Louisiana (New France)

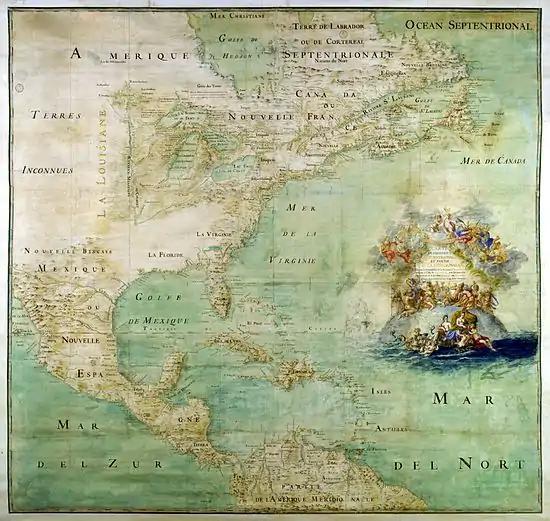
Map of North America during the 17th century

If the leaders of "Ancien Régime" took control of, and sometimes encouraged, the colonization of New France, it was for many reasons. The reign of Henry IV gave an important impetus to the colonisation of New France. Henry IV, the first Bourbon king, was personally interested in foreign affairs. In the 17th century, the ministers Richelieu and later Colbert advanced colonial politics. Louis XIV and his ministers were worried about the size of the kingdom, over which they constantly competed with other European nations. European rivalry and a game of political alliances greatly marked the history of Louisiana, in direct and indirect ways. Within those shifting conditions, the French desire to limit British influence in North America was a constant issue in royal politics.